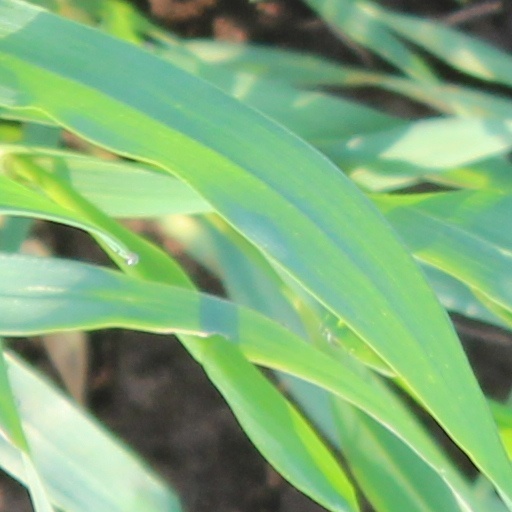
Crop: wheat